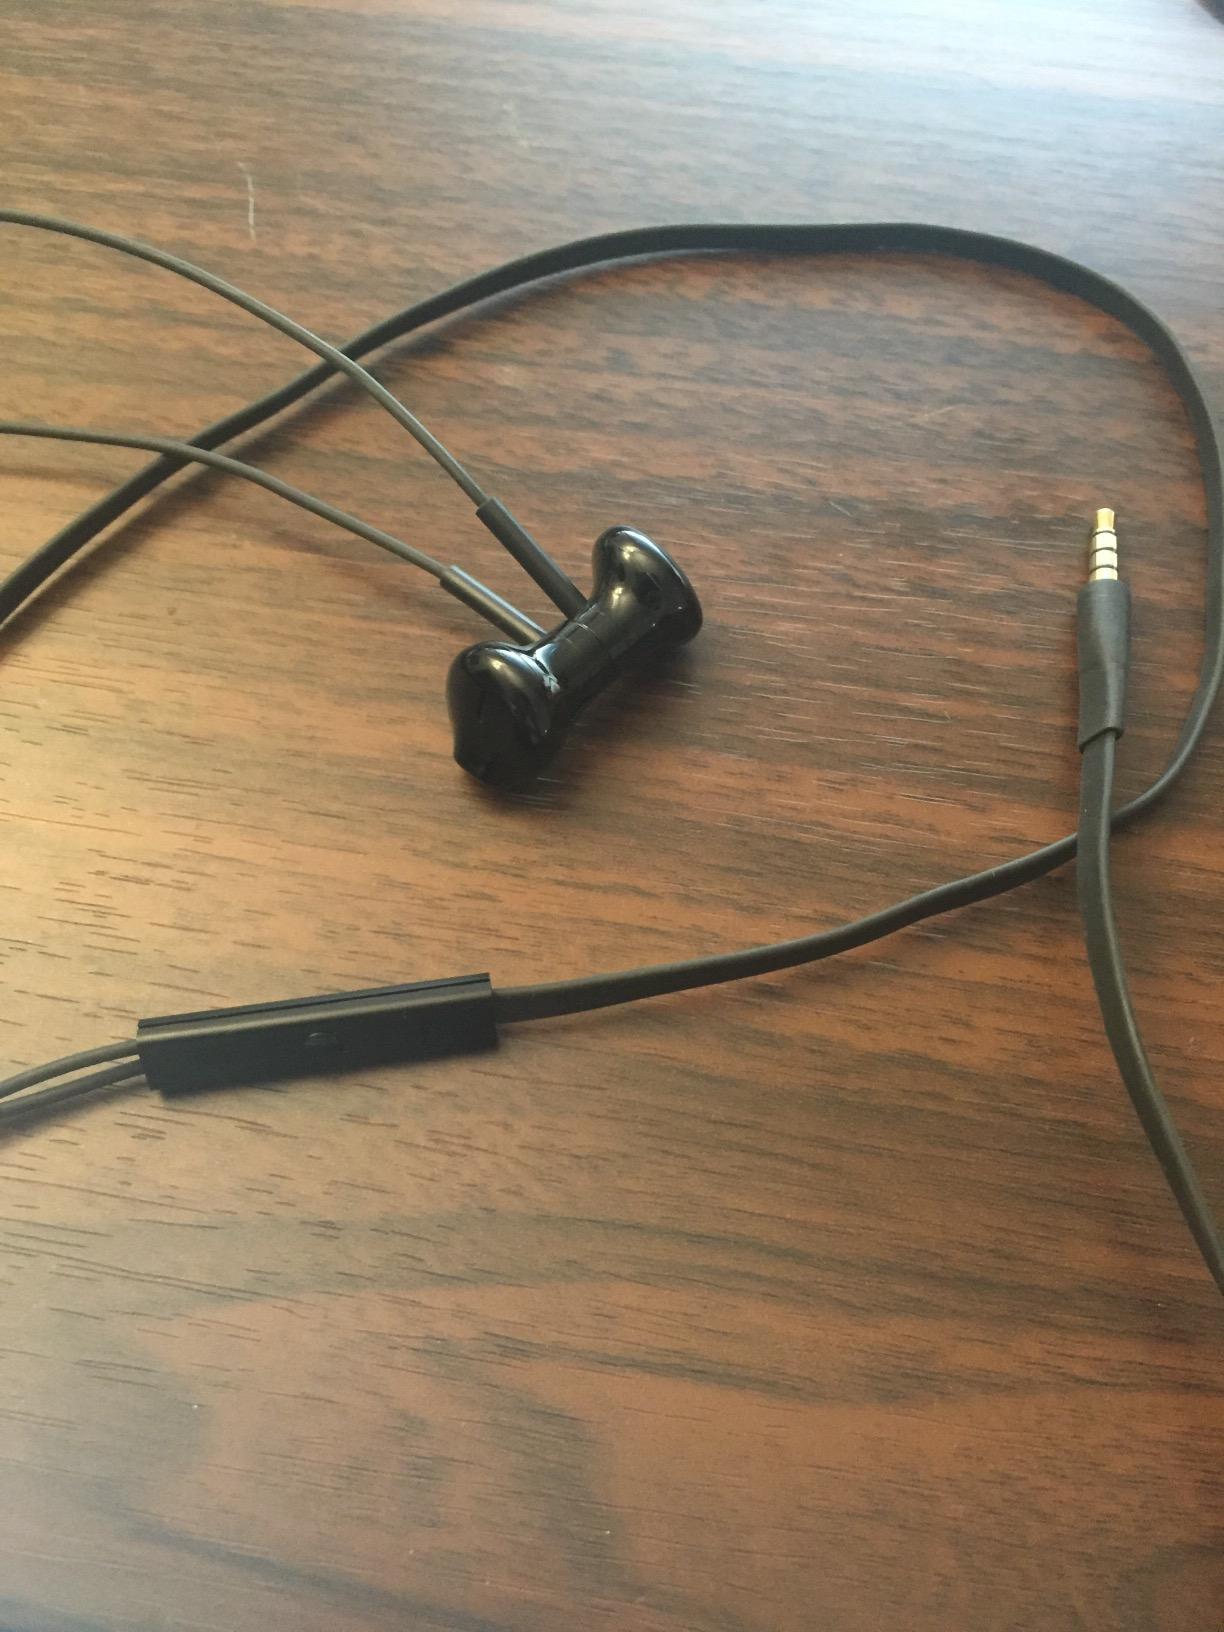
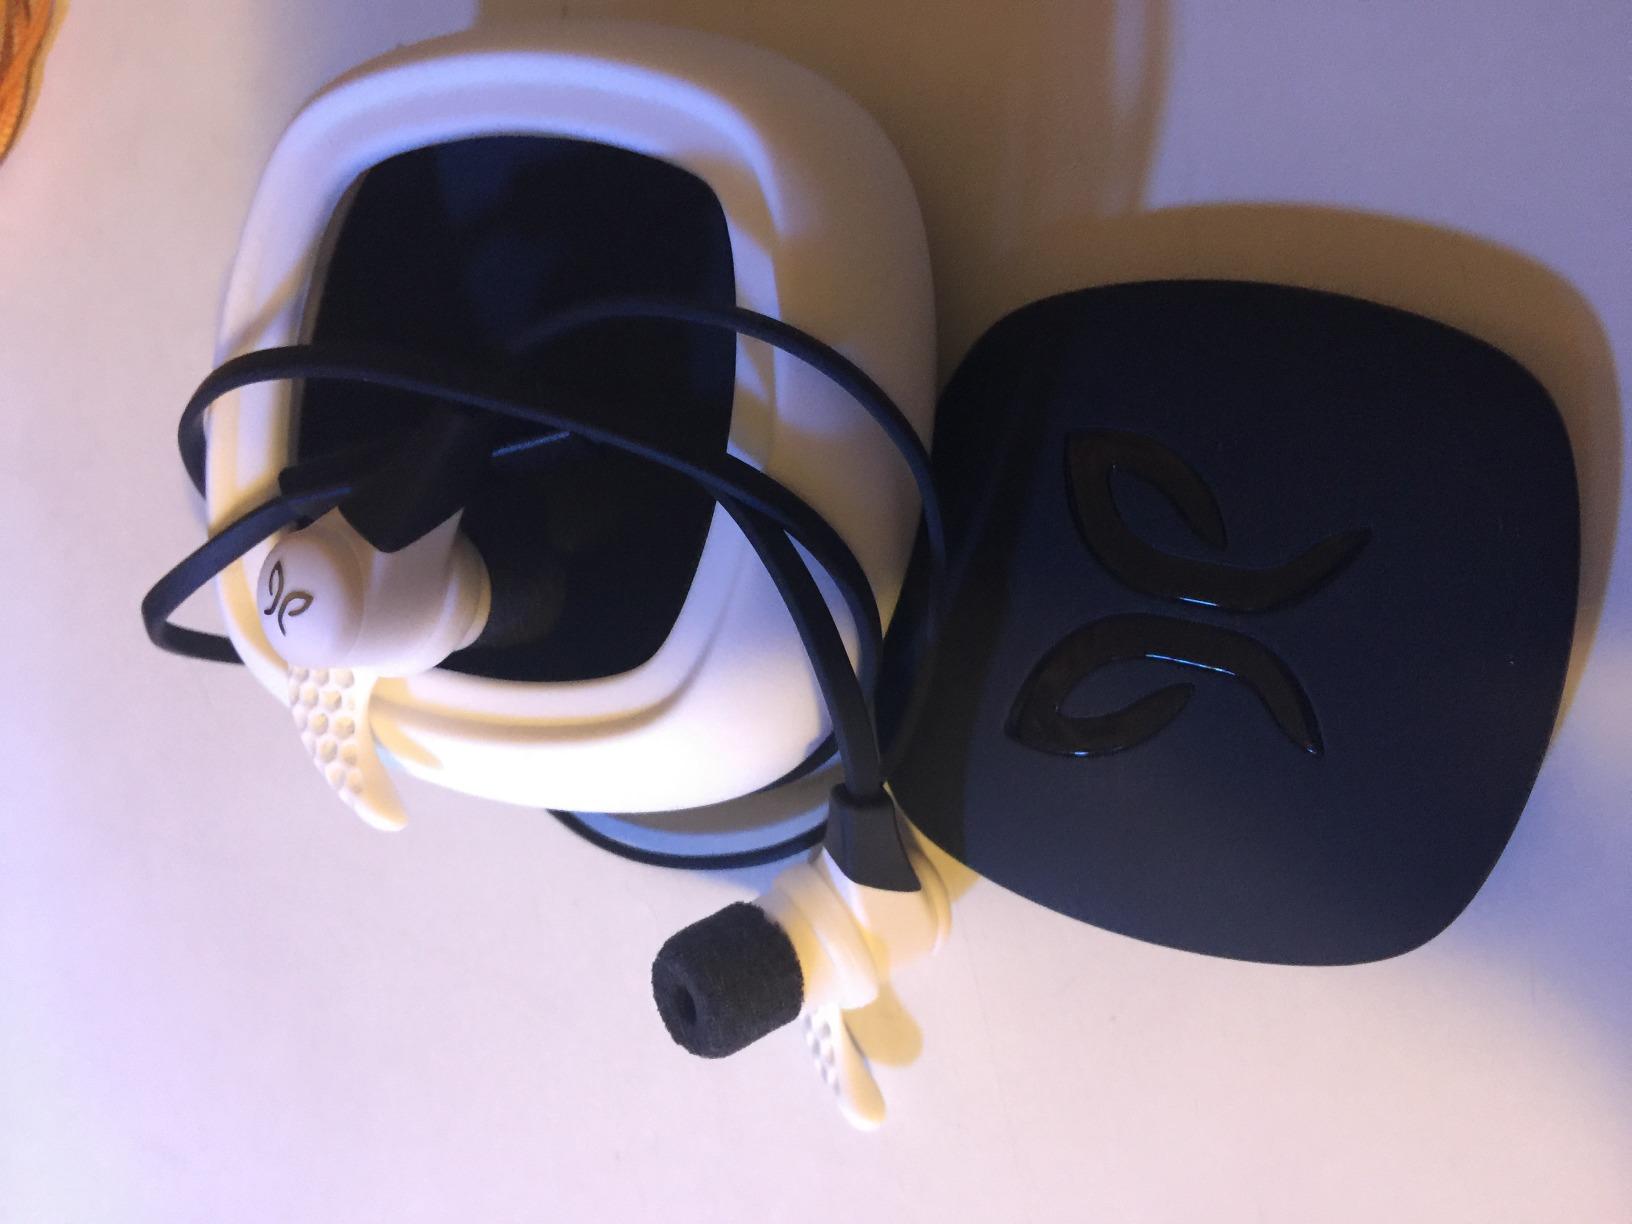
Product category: headphones
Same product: no